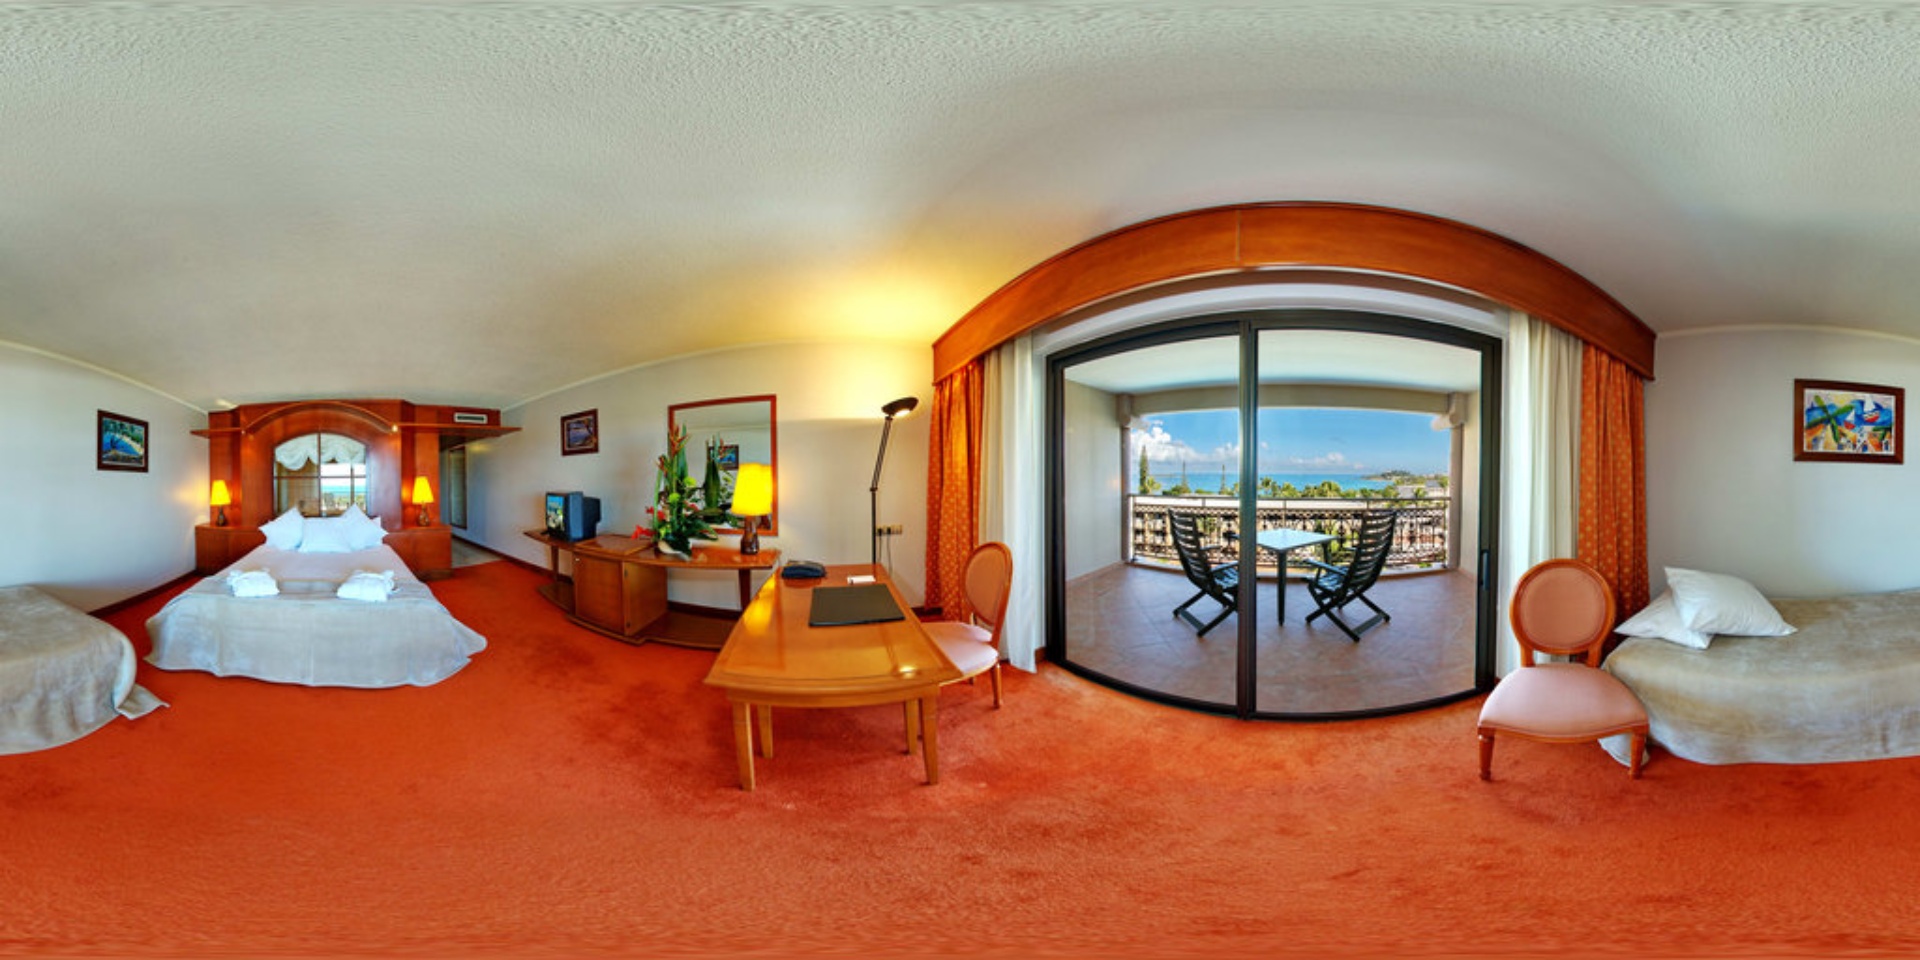
Referred object: the black laptop on the coffee table

Referred object: turn right to see the balcony table and chairs

Referred object: the chair opposite the sliding glass balcony door